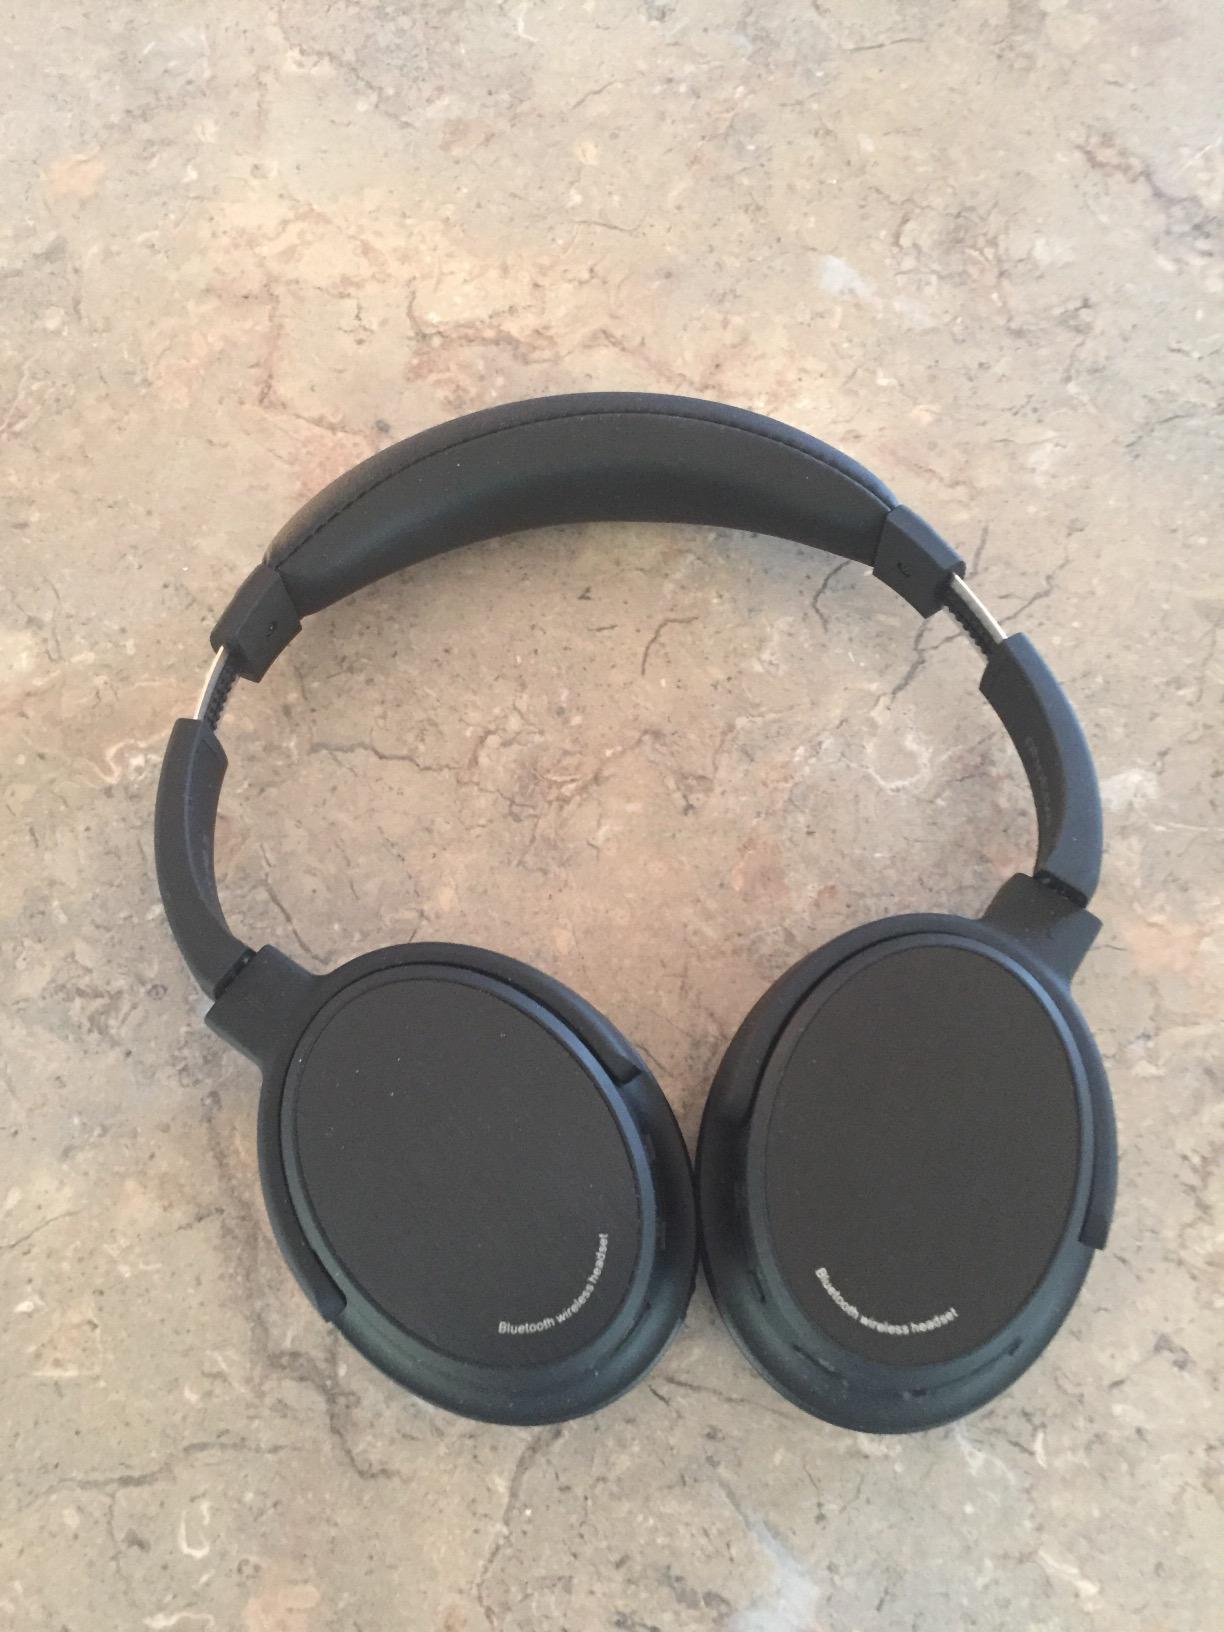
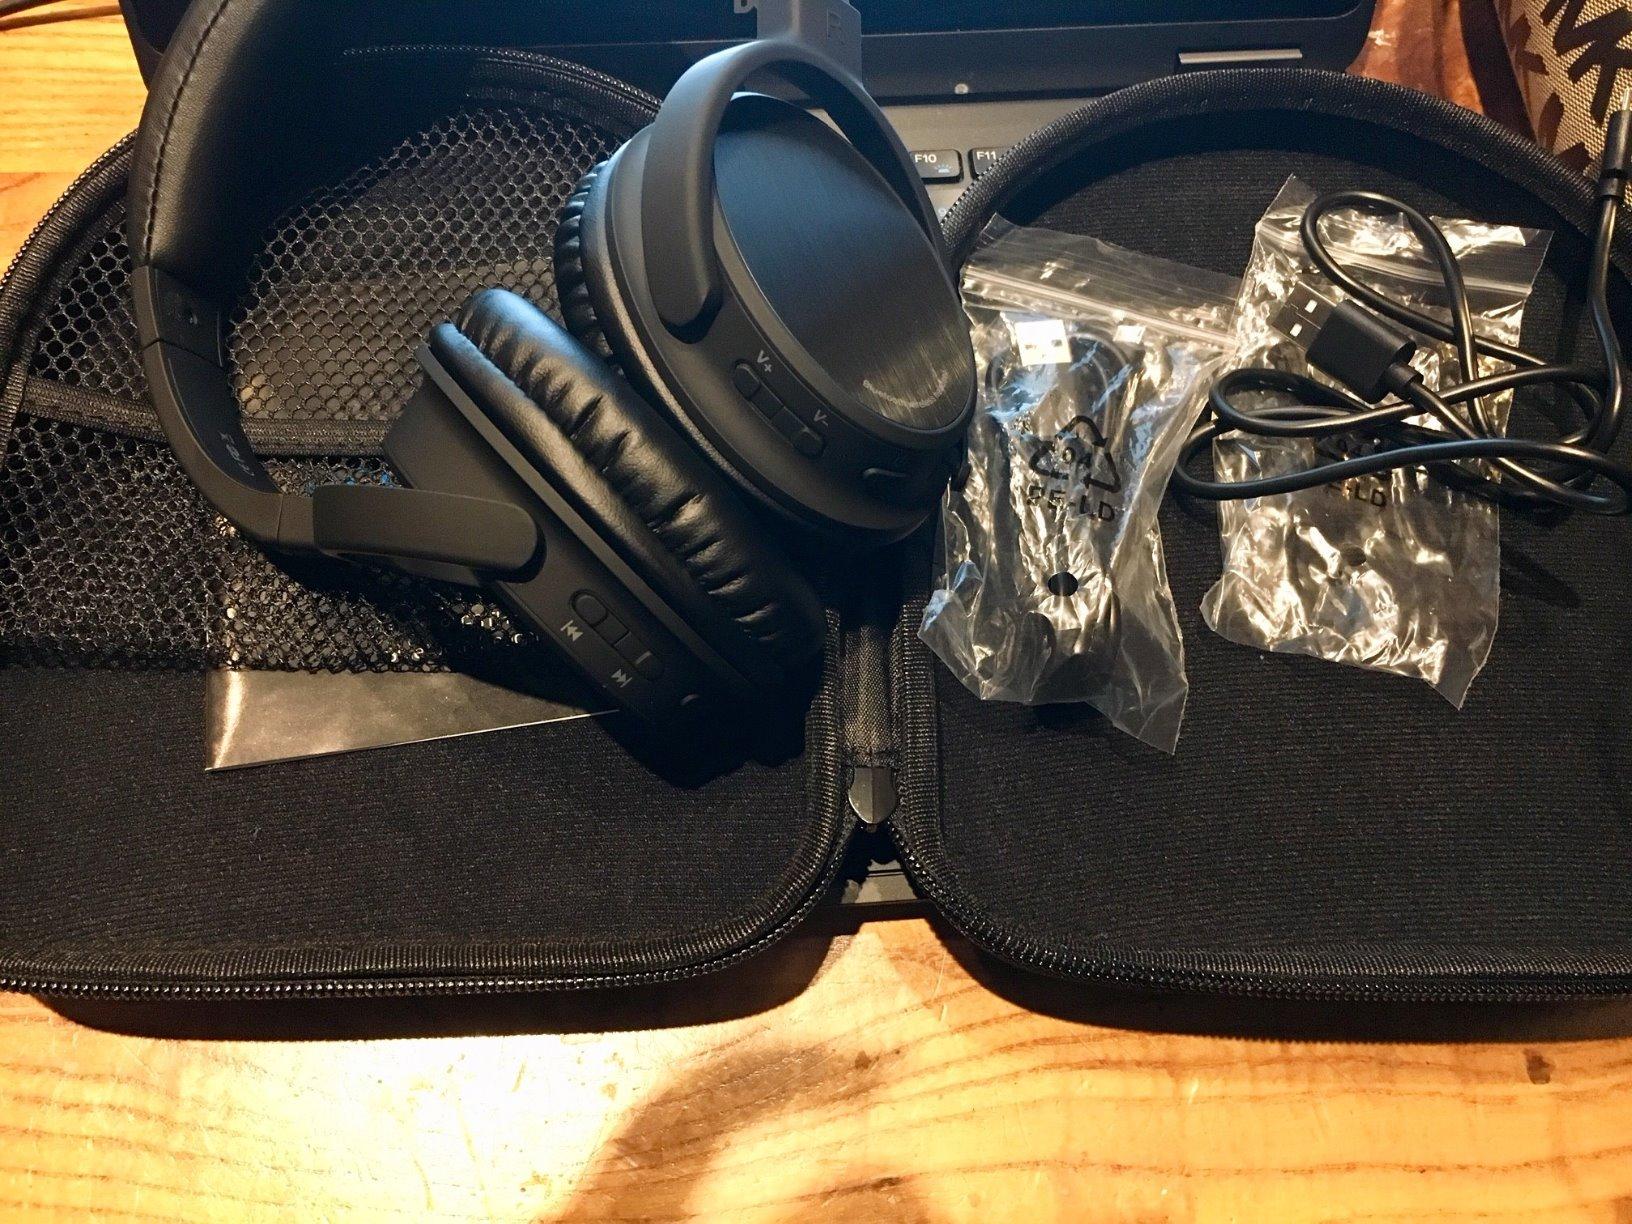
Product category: headphones
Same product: yes